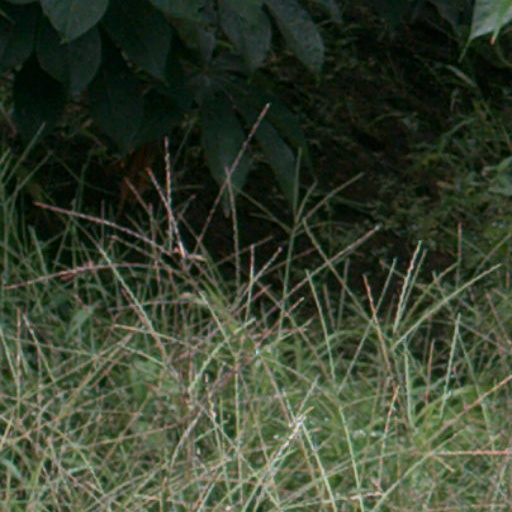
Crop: cassava